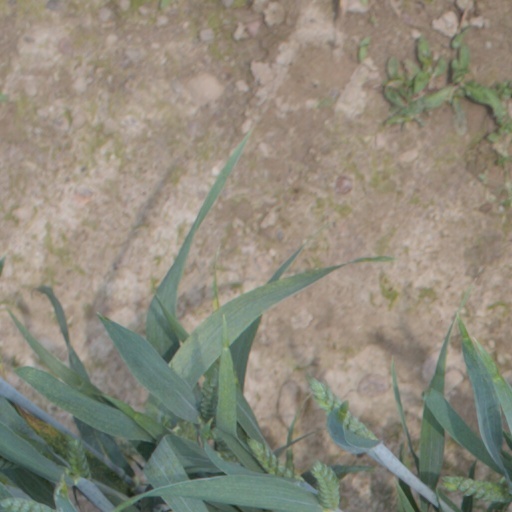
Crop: wheat